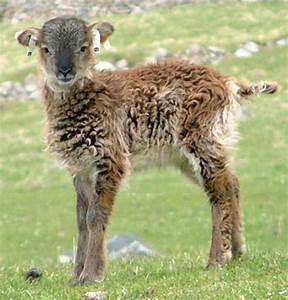
sheep